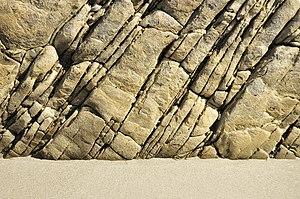
Les roches sédimentaires proviennent de l'accumulation de sédiments qui se déposent le plus souvent en couches ou lits superposés, appelés strates. Elles résultent de l'accumulation de sédiments divers, c'est-à-dire d'éléments solides et/ou de précipitations à partir de solutions. On rassemble sous le nom de diagenèse l'ensemble des processus par lesquels les dépôts issus de l'érosion sont transformés en roches sédimentaires.